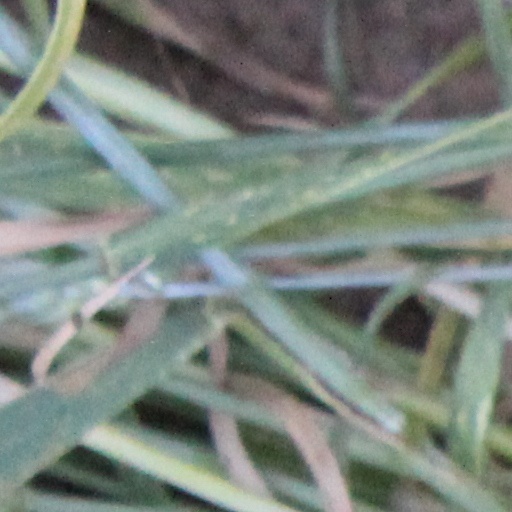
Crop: wheat